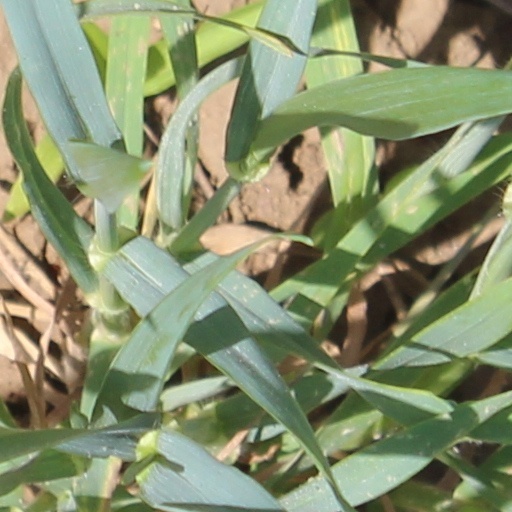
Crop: wheat